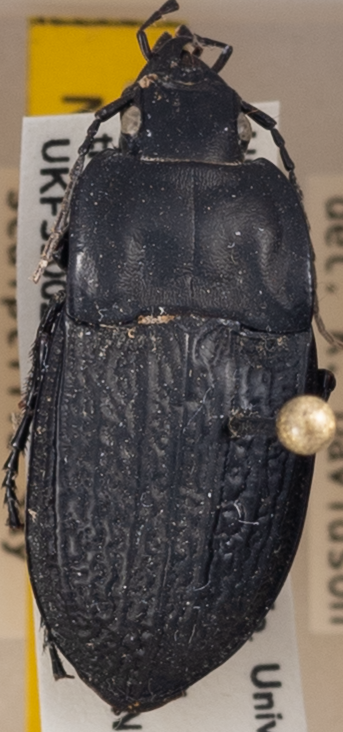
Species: Dicaelus sculptilis sculptilis
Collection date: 2022-06-28
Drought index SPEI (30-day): -0.688
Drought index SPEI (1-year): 0.398
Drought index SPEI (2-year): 0.536